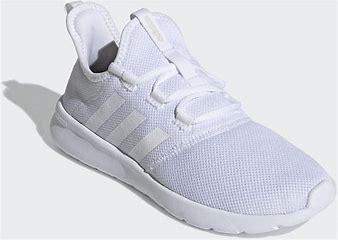
Brand: Adidas
Model: Cloudfoam Pure 2